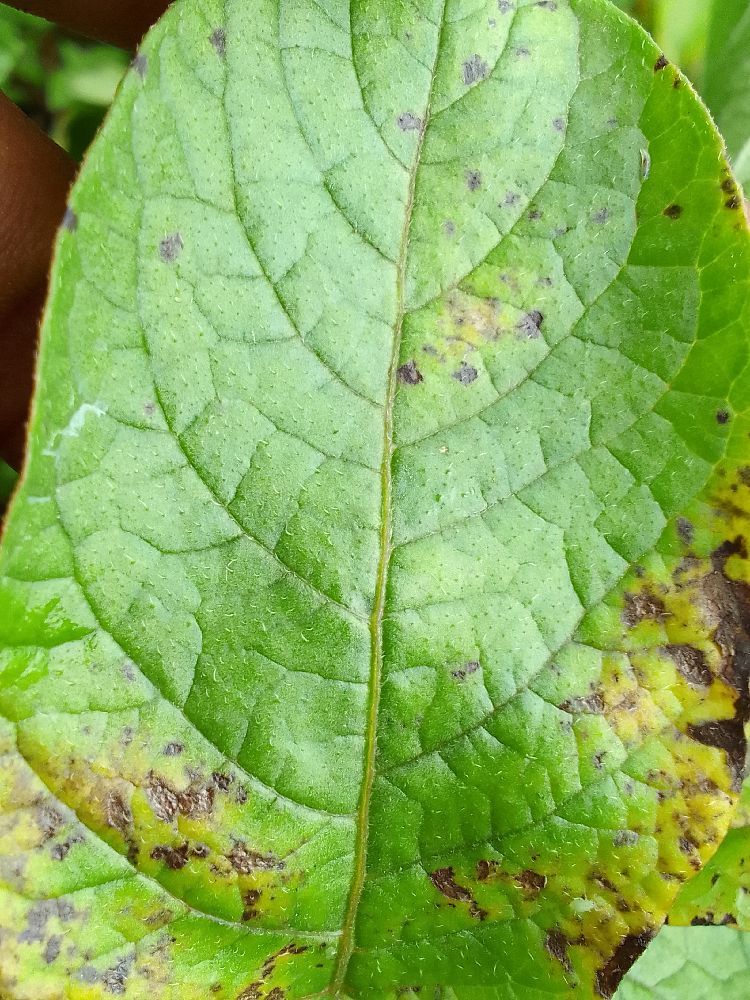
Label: Early blight